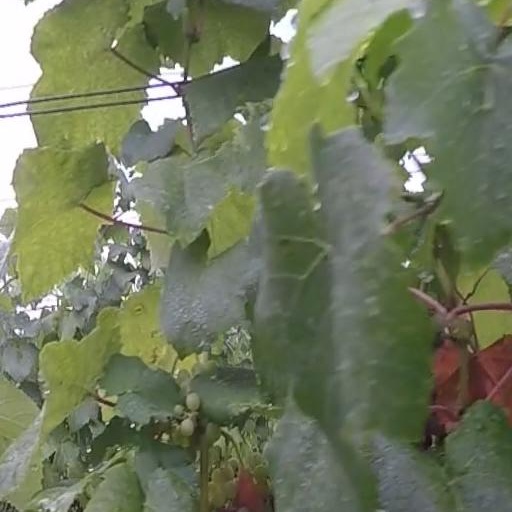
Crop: grape